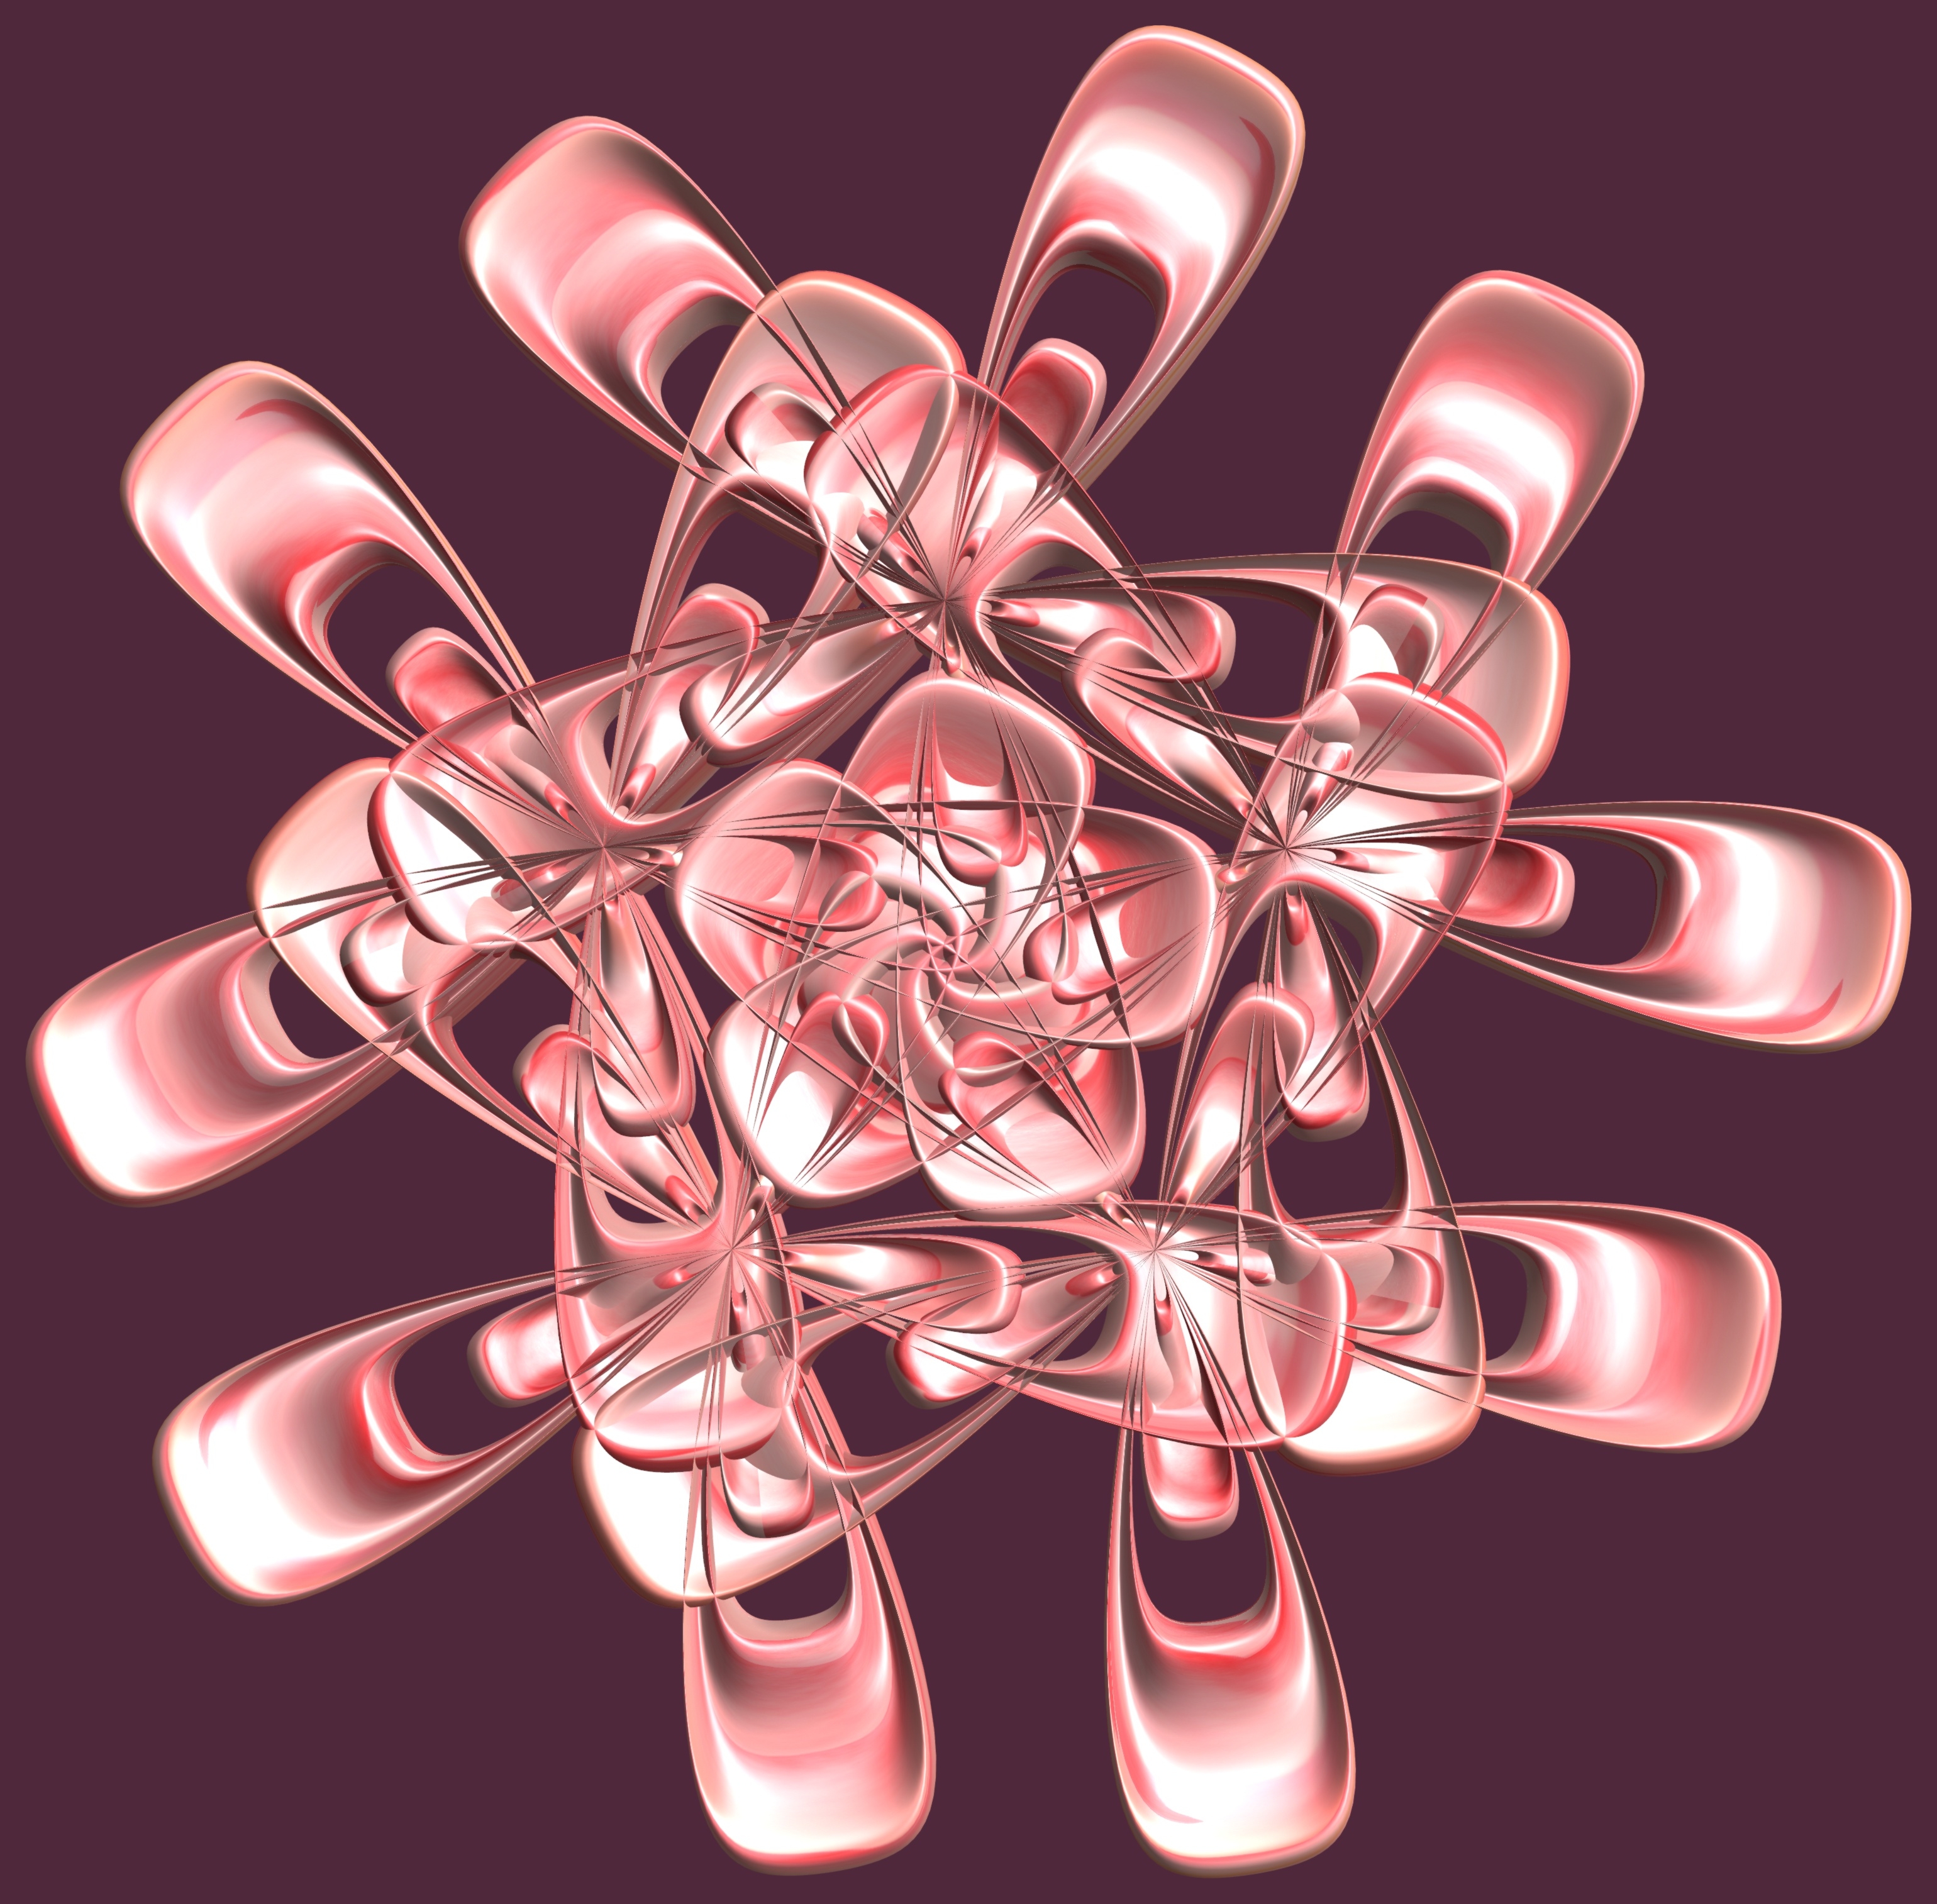
hand, structure, texture, flower, petal, pattern, finger, jewellery, cool image, design, symmetry, 3d, graphic, torus, mathematica, cg, parametricplot3d, code, program, algorithm, mapping